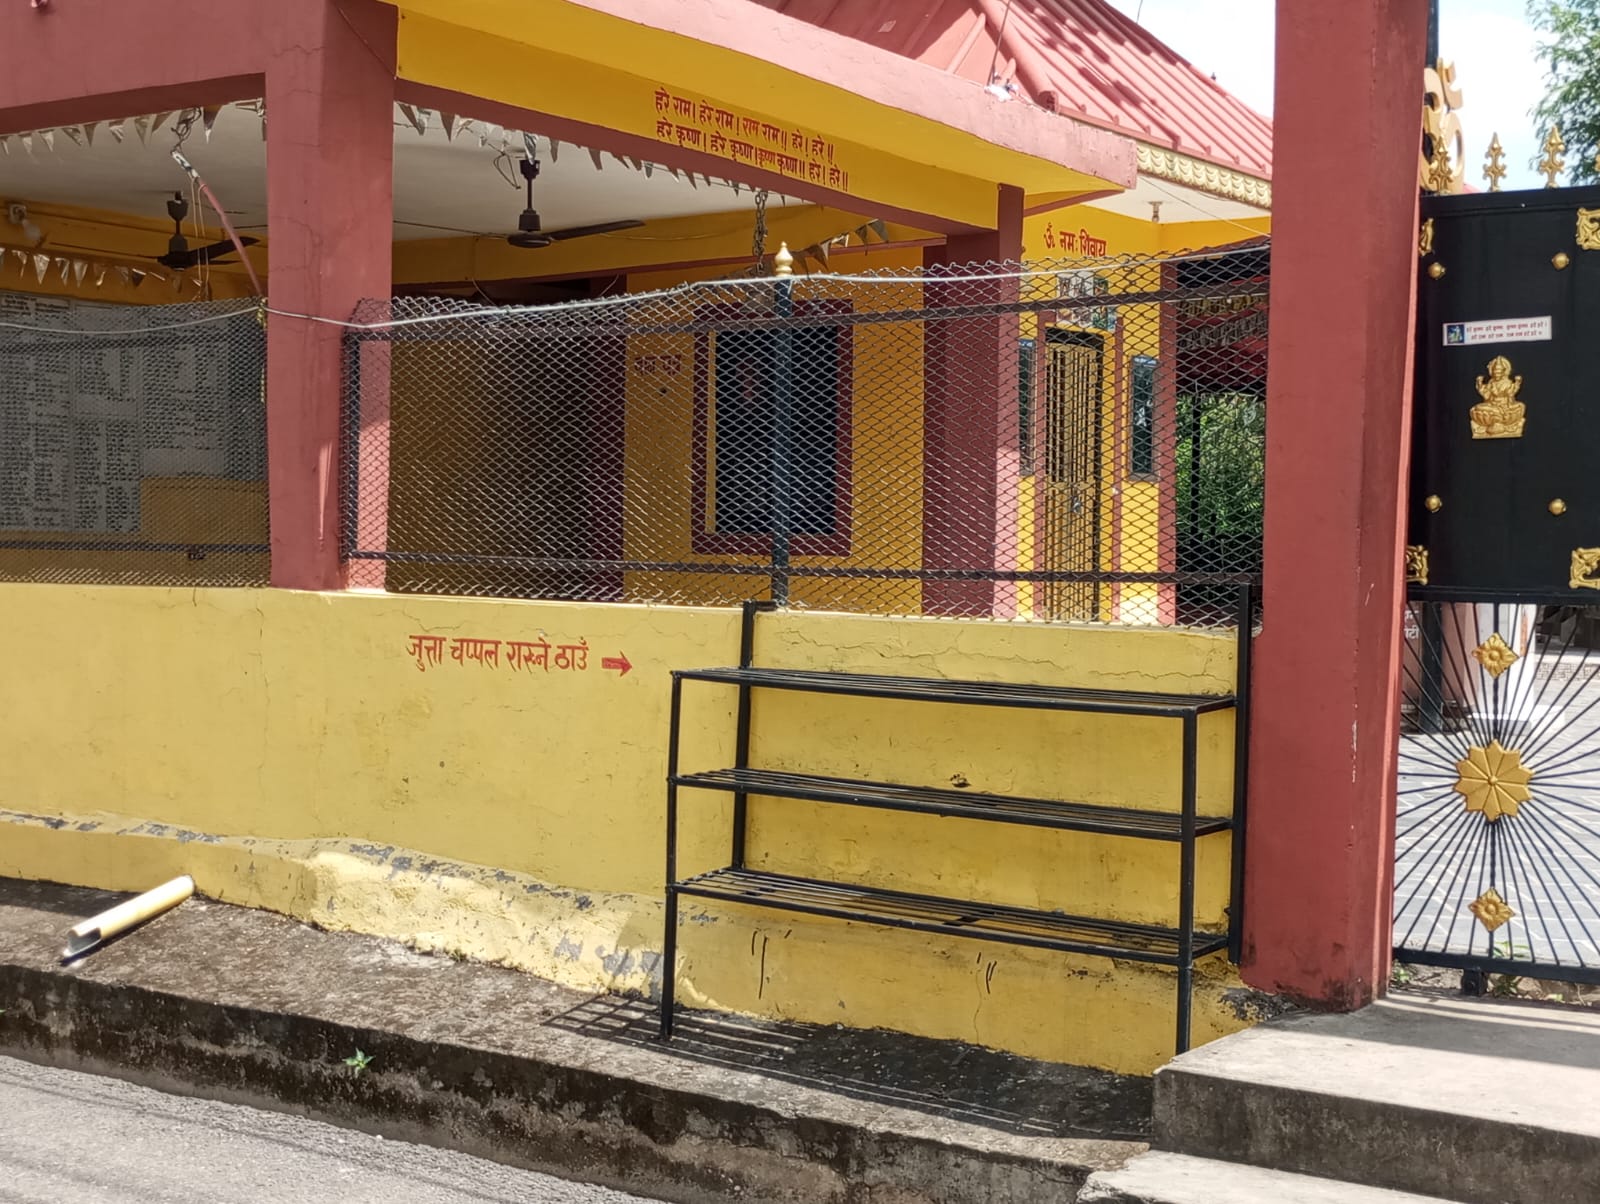
Heritage site: Narmadeshwor_Shiva_Temple